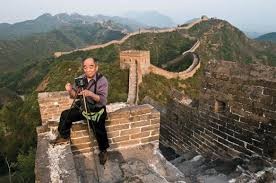
Landmark: Great Wall of China